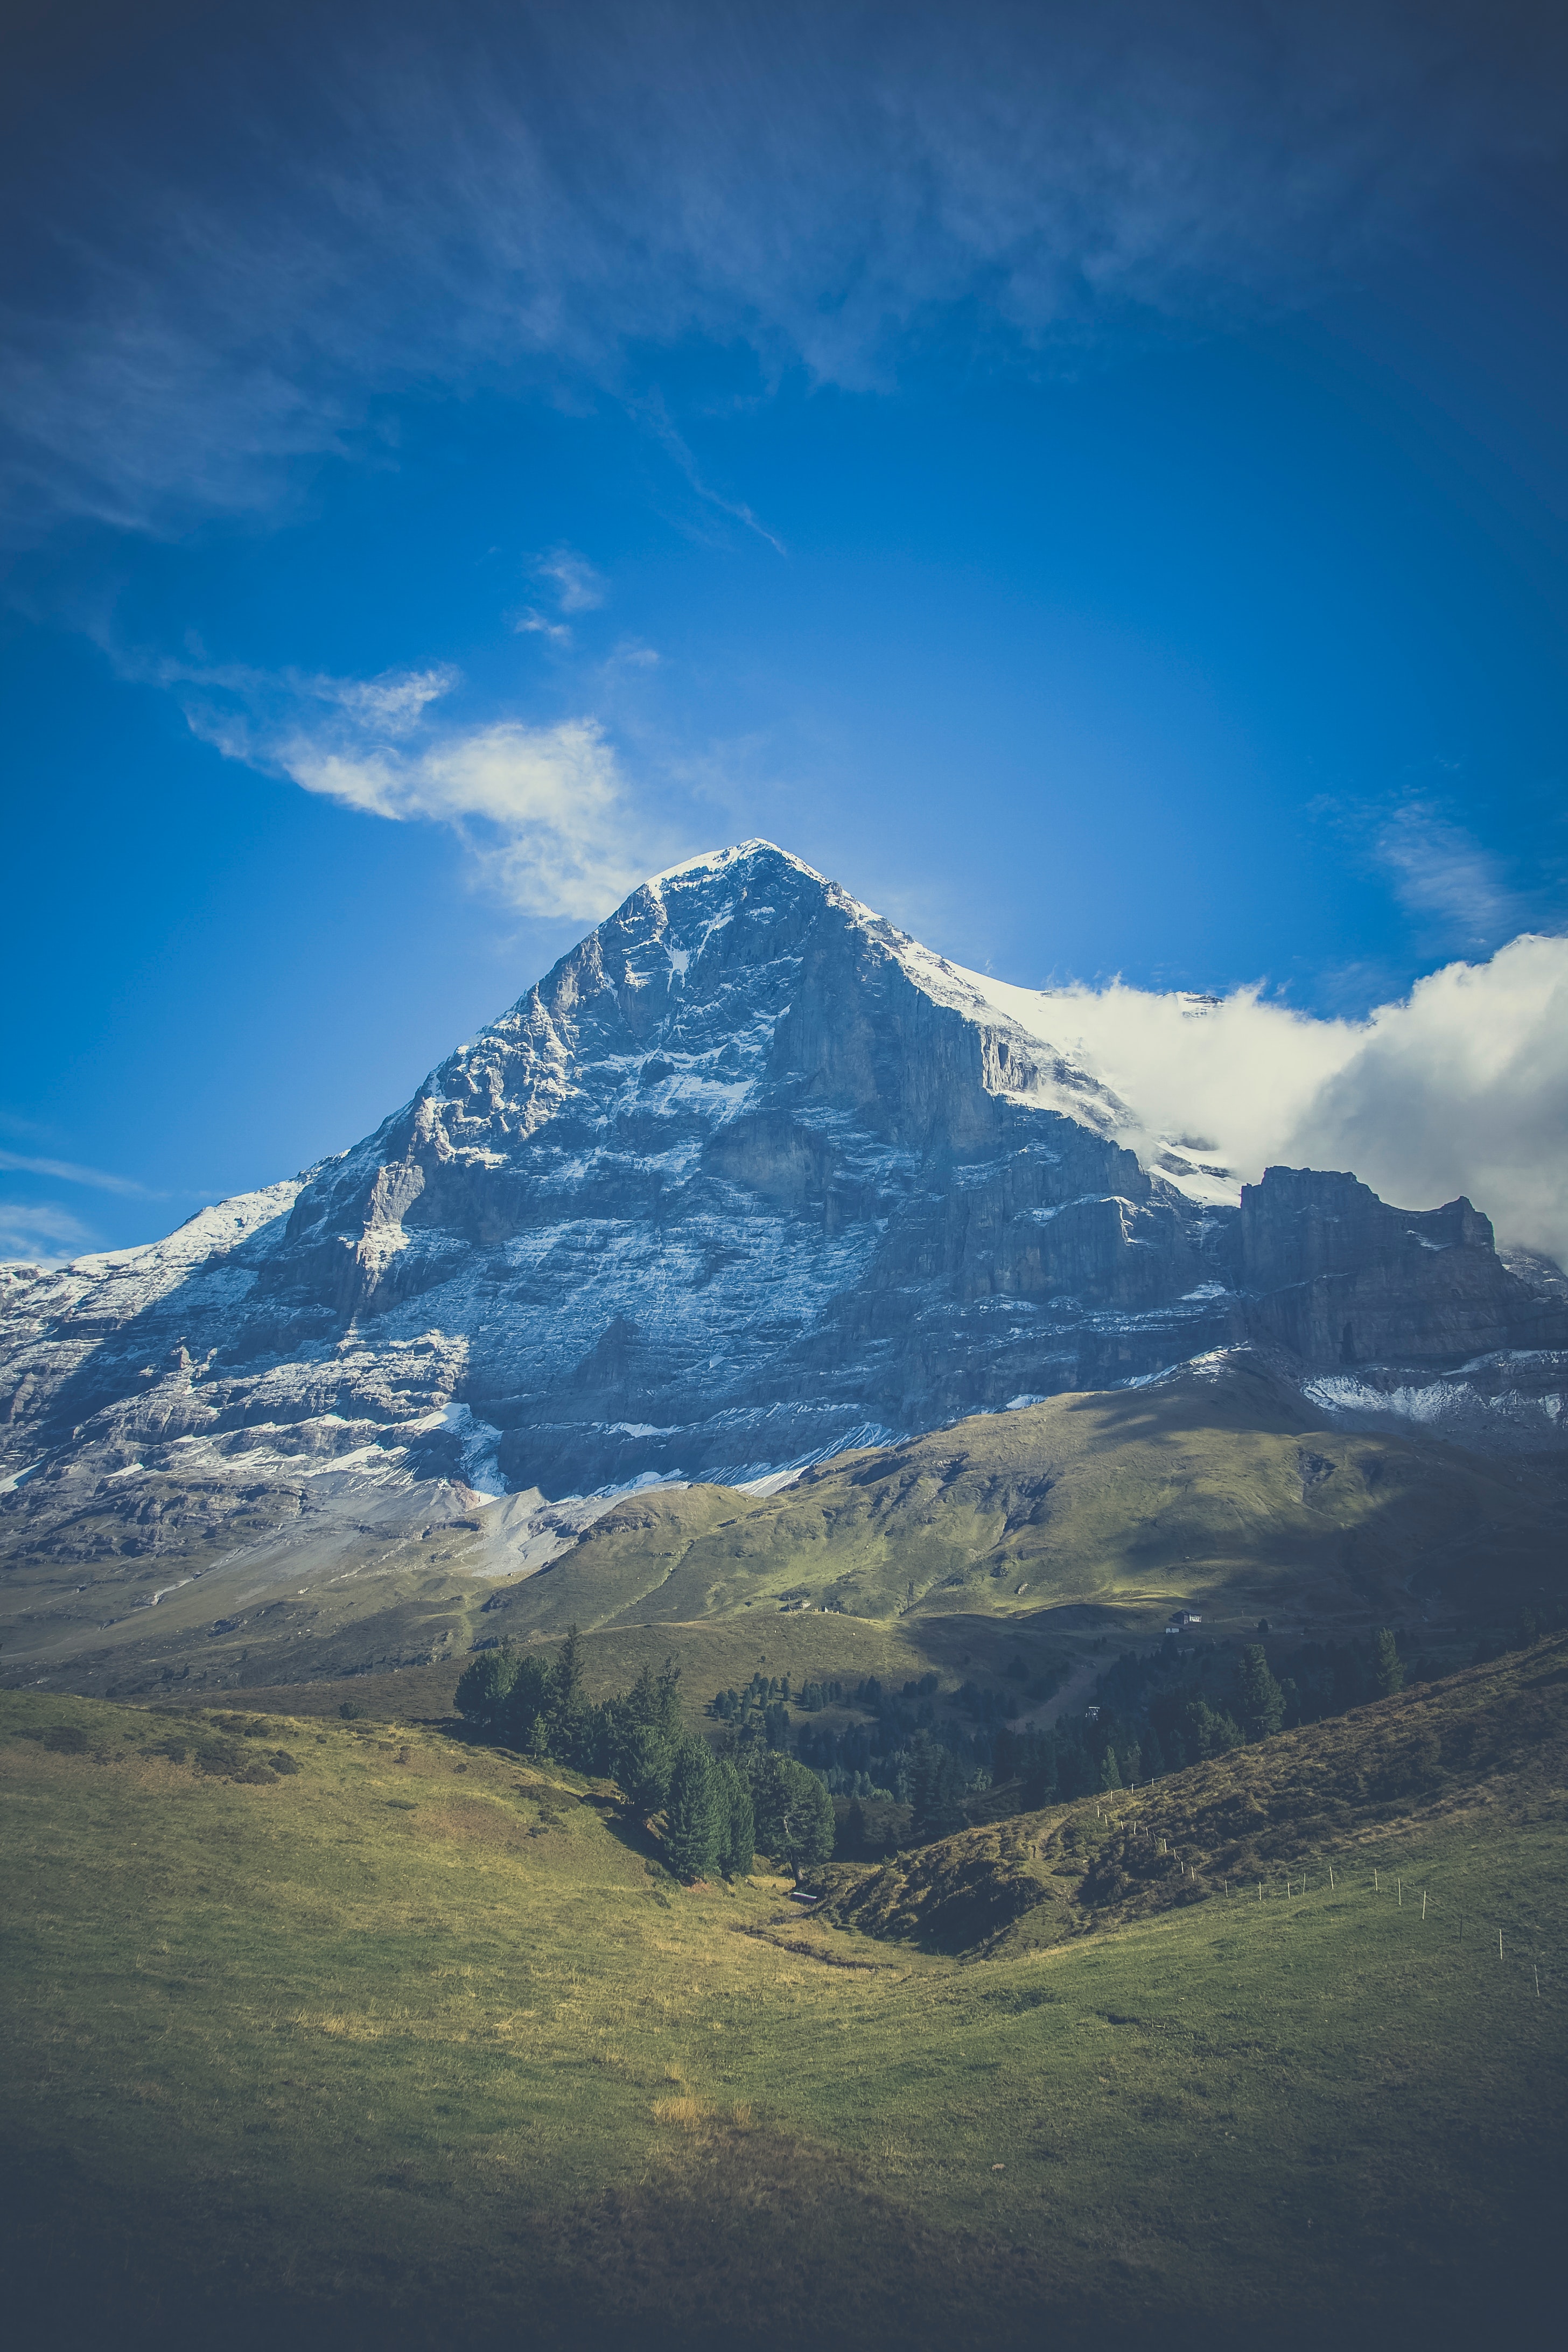
mountainous landforms, mountain, sky, highland, mountain range, blue, nature, cloud, ridge, wilderness, hill, natural landscape, alps, summit, fell, massif, hill station, stratovolcano, tree, mount scenery, atmosphere, landscape, valley, sunlight, national park, meteorological phenomenon, snow, cumulus, slope, grassland, horizon, terrain, vacation, road, plain, tourism